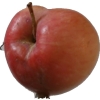
Label: Apple 10